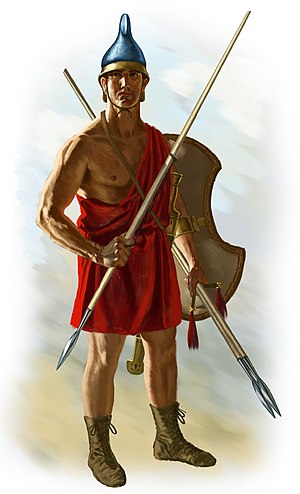
Kastespyd
Agrianisk peltast med tre små kastespyd. Denne type lette fodsoldater var almindelige i Oldtidens Grækenland.
Et kastespyd er et spyd, der bruges til at kaste med. Det adskiller sig fra en lanse, der er et stikvåben. Kastespyd blev brugt i antikken, til der blev udviklet buer og pile, der kunne gøre lige stor skade som et kastespyd. Spydkast var en vigtig del af den militære oplæring både i Oldtidens Grækenland og Romerriget, og spydkast er fortsat en klassisk øvelse i de Olympiske lege.